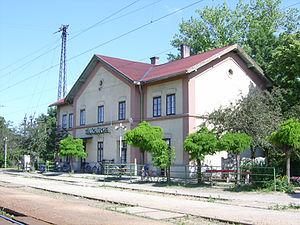
Tápiógyörgye est un village et une commune du comitat de Pest en Hongrie.